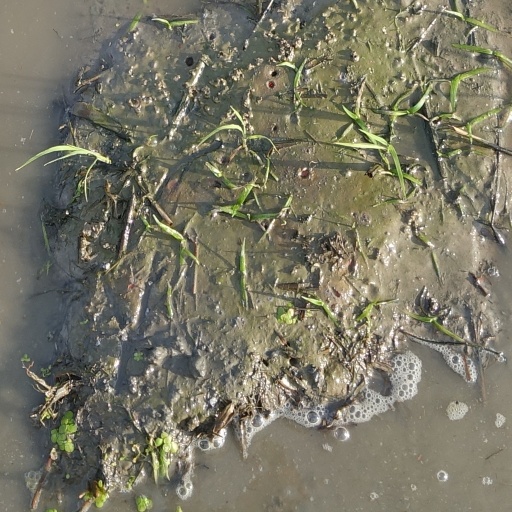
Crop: rice